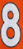
Number: 8